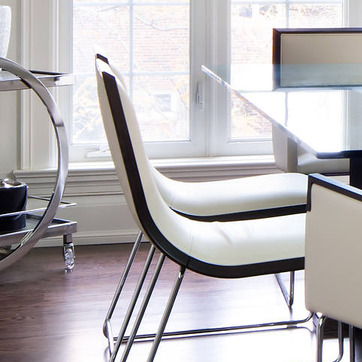
Material: leather